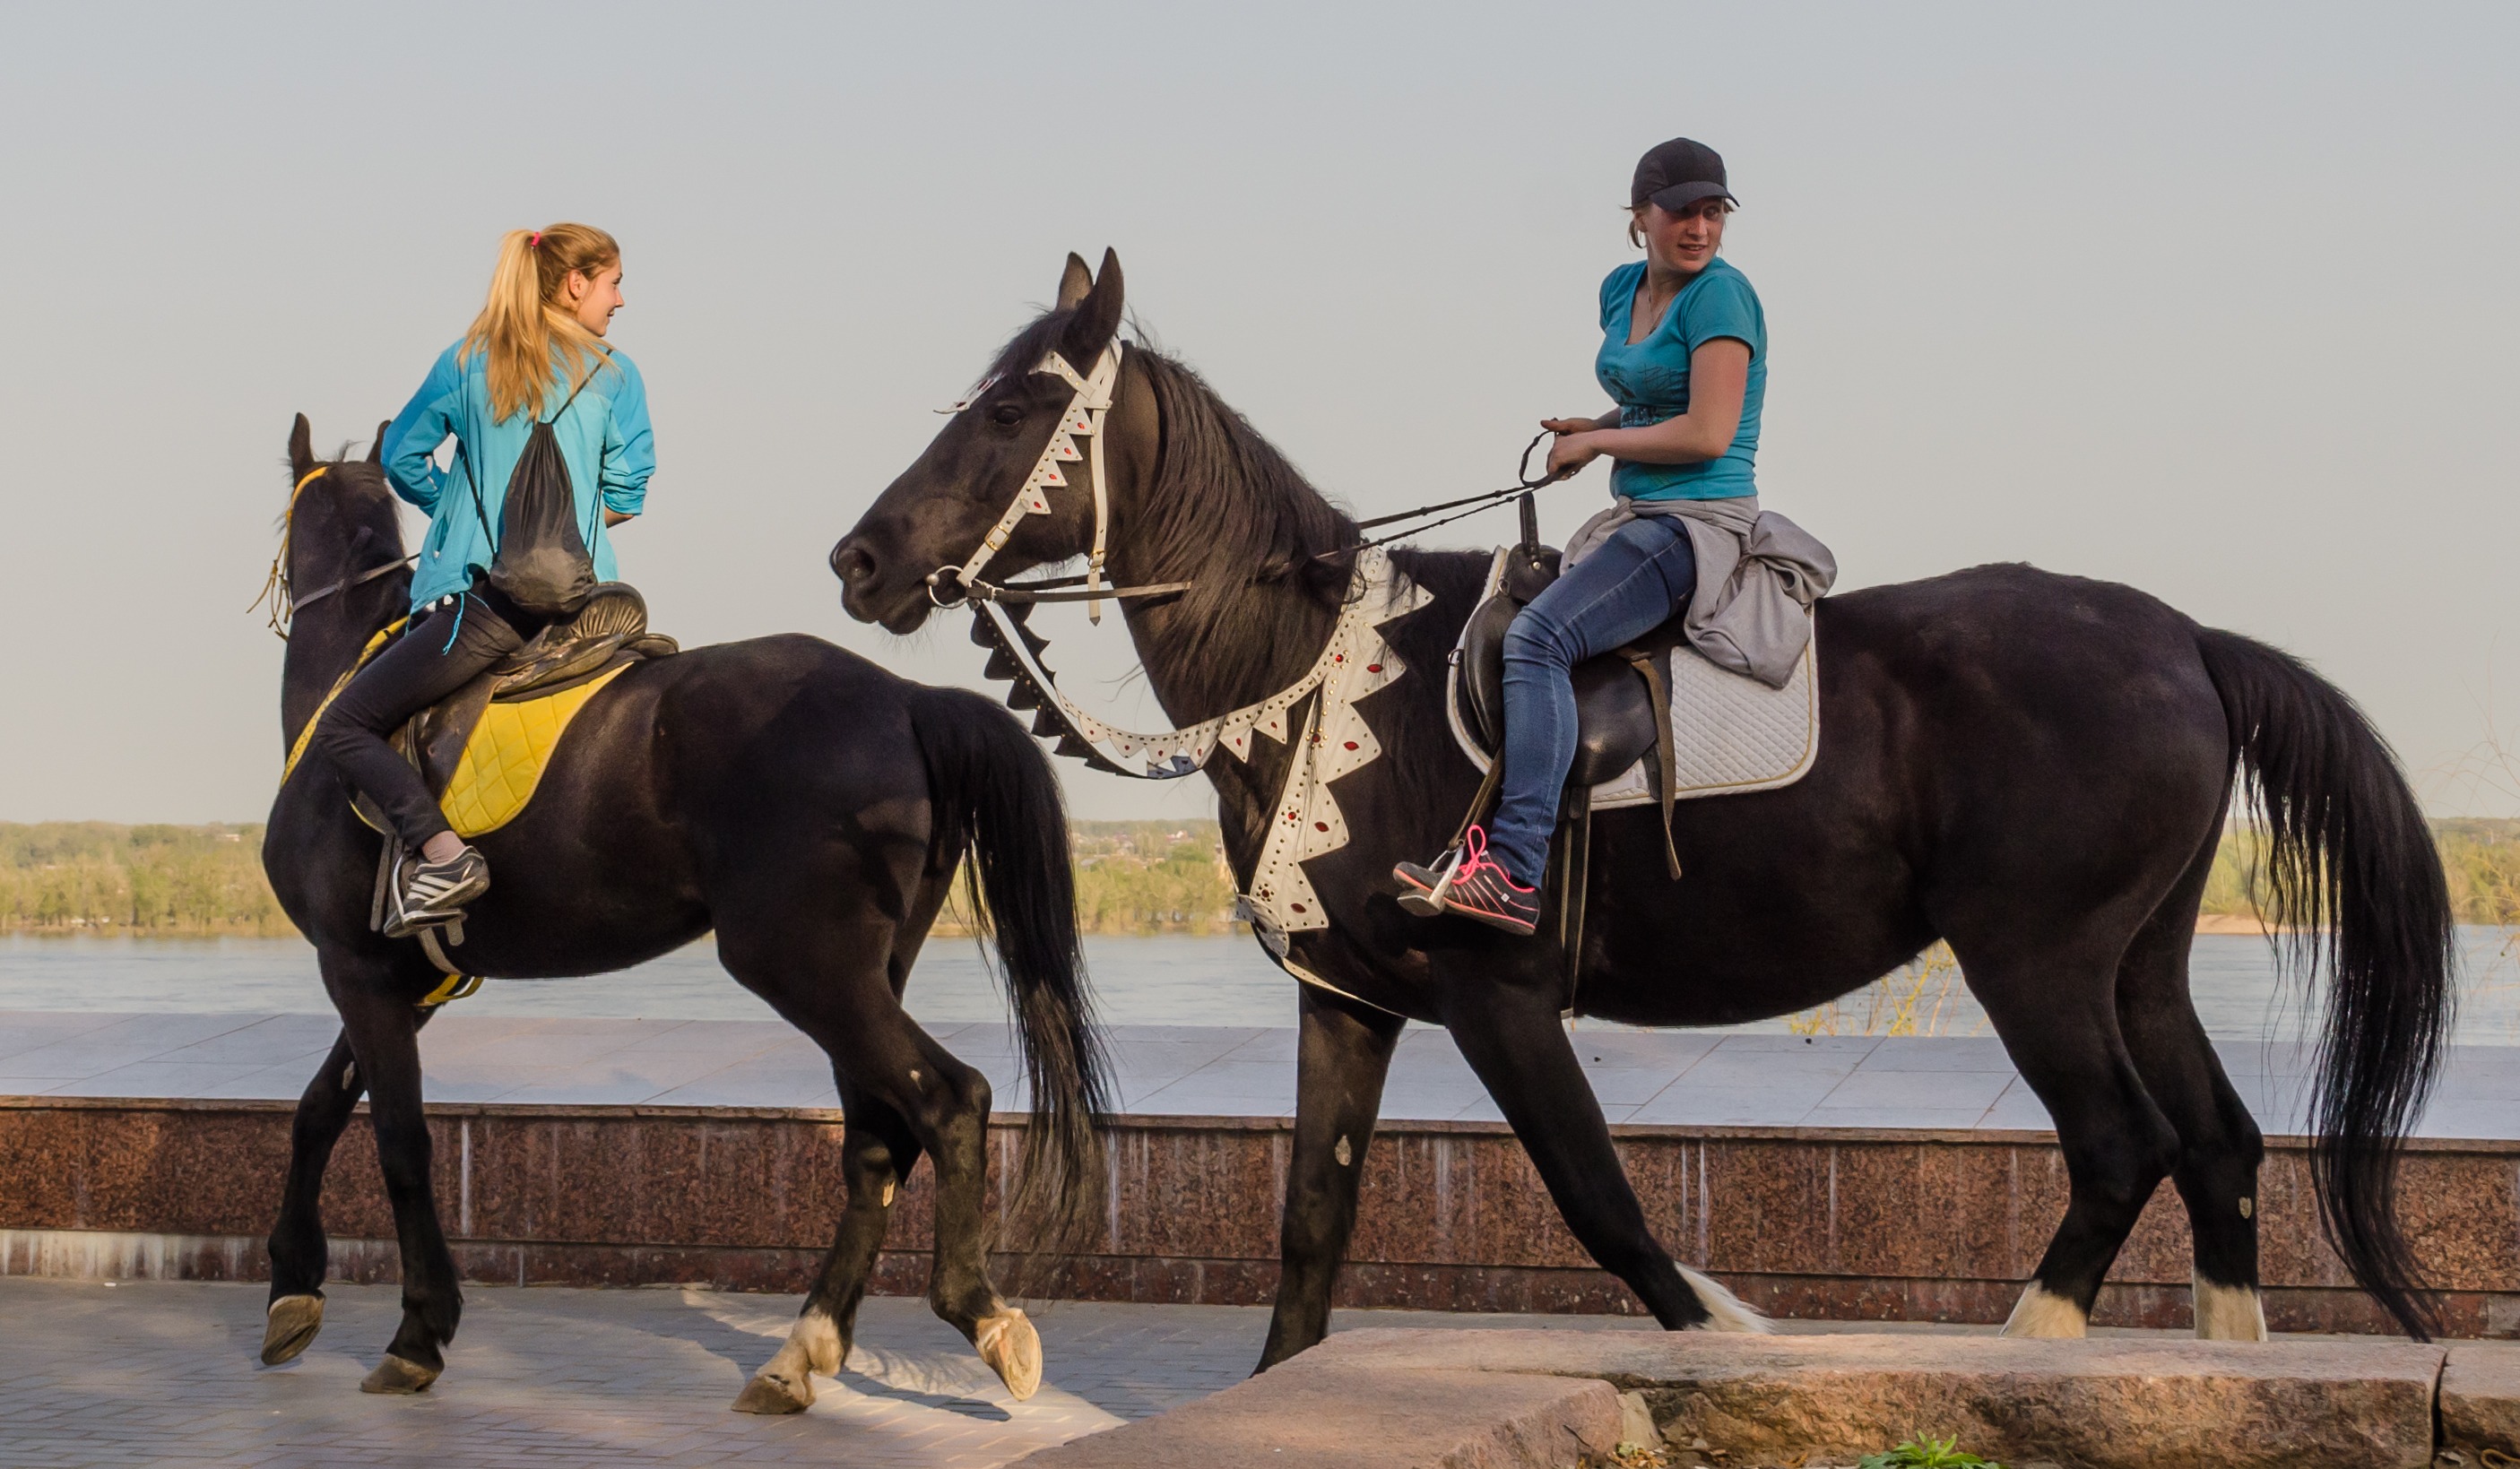
summer, horse, stallion, ride, sports, mare, jockey, western riding, equestrianism, eventing, horse like mammal, mustang horse, animal sports, english riding, equestrian sport, reining, animal training